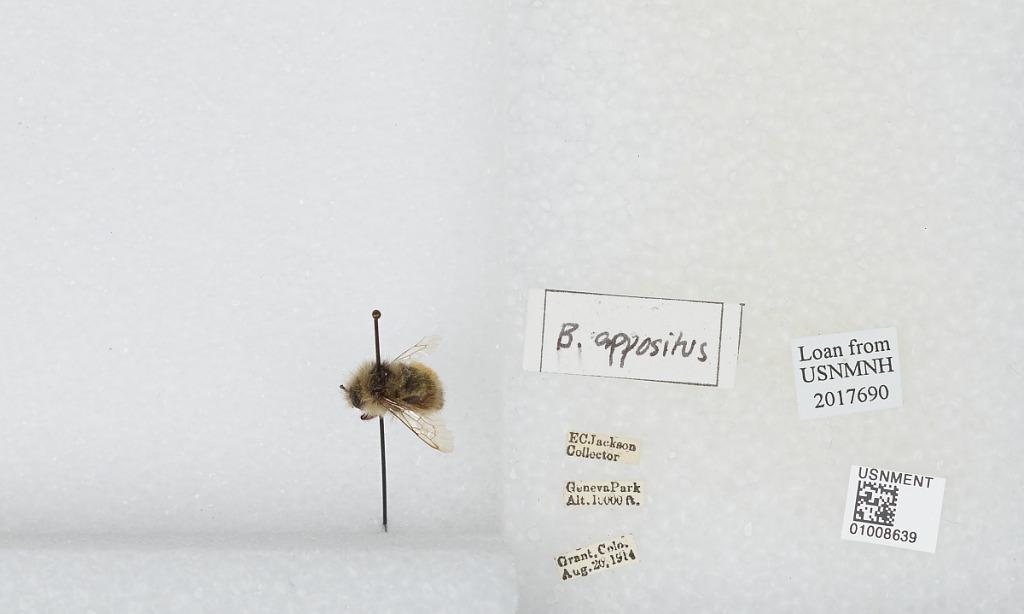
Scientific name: Bombus (Subterraneobombus) appositus Cresson
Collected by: E. Jackson
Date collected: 1914-8-20
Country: United States
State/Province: Colorado
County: Park
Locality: Geneva Park, Grant
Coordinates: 39.5178, -105.727